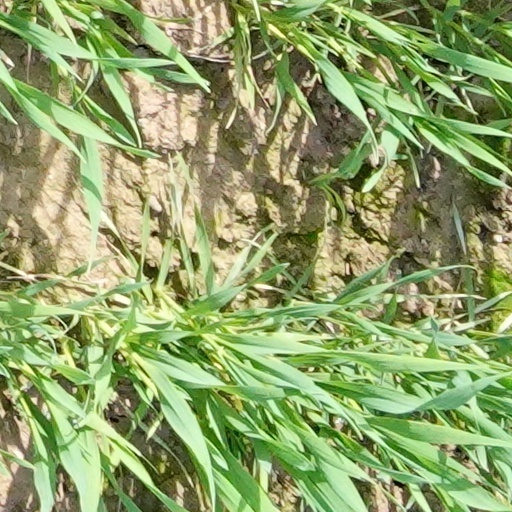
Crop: wheat